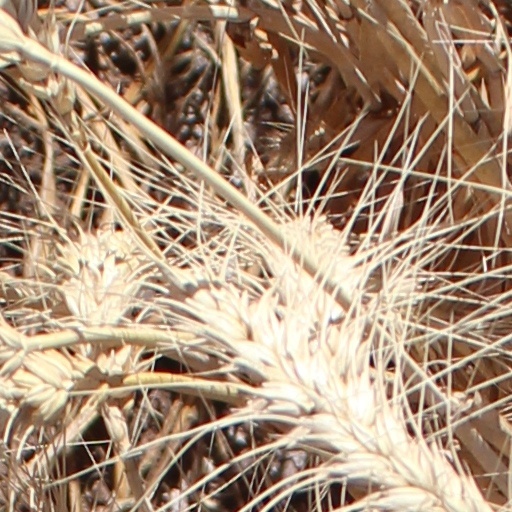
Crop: wheat